Alpujarras

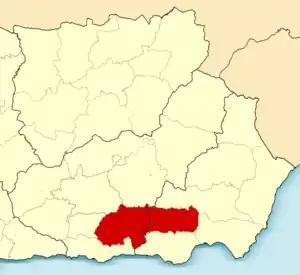
Location of las Alpujarras

The Alpujarra is a natural and historical region in Andalusia, Spain, on the south slopes of the Sierra Nevada and the adjacent valley. The average elevation is above sea level. It extends over two provinces, Granada and Almería; it is sometimes referred to in the plural as "Las Alpujarras". There are several interpretations of this Arabic-origin name: the most convincing is that it derives from "al-basharāt", meaning something like "sierra of pastures". The administrative centre of the part in Granada is Órgiva, while that of the part in Almería is Alhama de Almería.